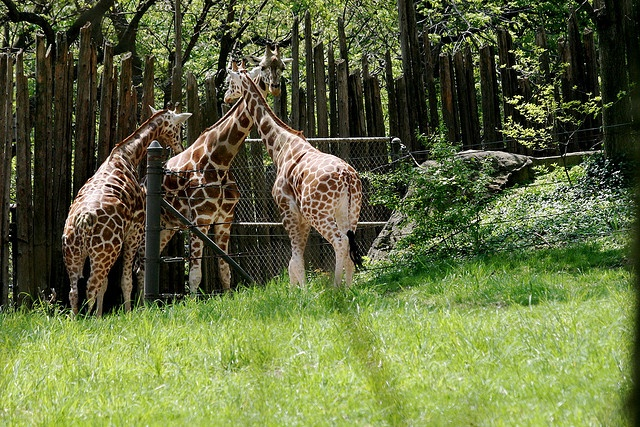
A herd of giraffe standing next to a  fence in a field.
Three giraffes wandering around a fence looking at each other.
Three giraffes in an enclosure with grass and fences
Three giraffe stand next to a chain linked fence.
Three Masai giraffe are together at a fence enclosure.